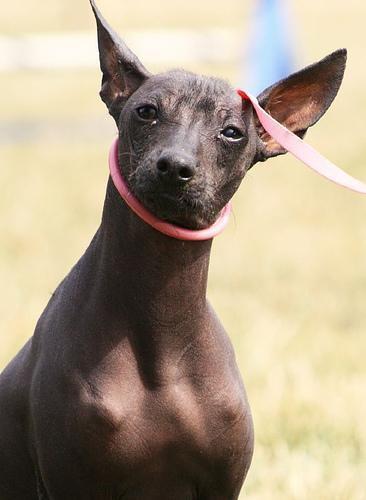
Mexican_hairless